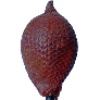
Label: salak